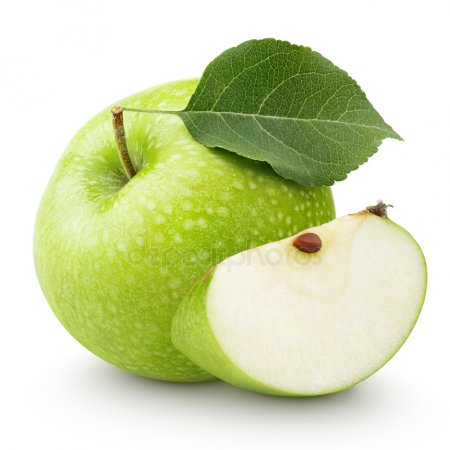
Labels: Apple leaf